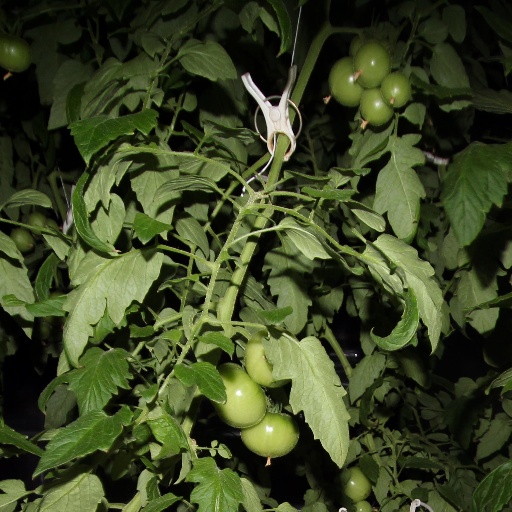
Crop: tomato